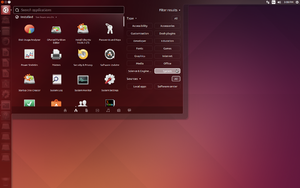
Ubuntu est un système d’exploitation GNU/Linux basé sur la distribution Linux Debian. Il est développé, commercialisé et maintenu pour les ordinateurs individuels, les serveurs et les objets connectés par la société Canonical.